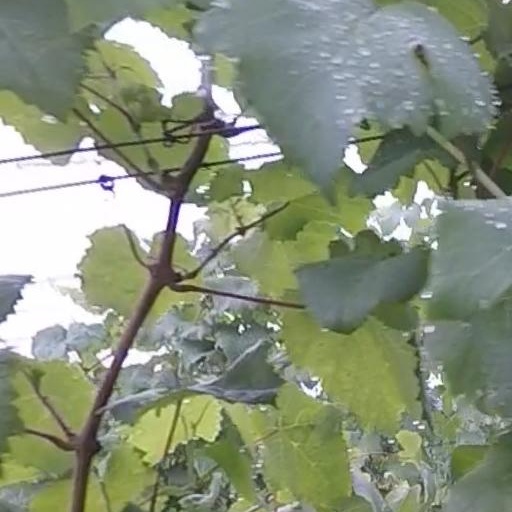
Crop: grape